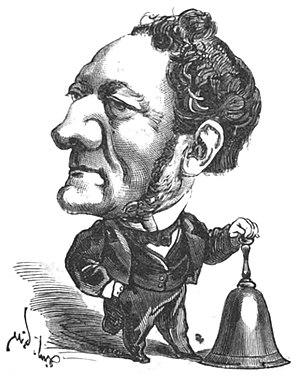
Portrait satirique de Louis Buffet.
Louis Buffet, né le 26 octobre 1818 à Mirecourt et mort le 7 juillet 1898 à Paris, est un homme d'État français.